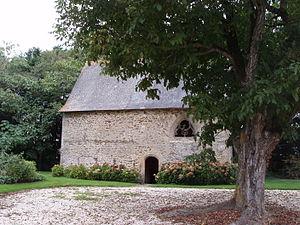
Chapelle du Pinel à Argentré-du-Plessis (Ille-et-Vilaine, France).
La chapelle Sainte-Eudoxie ou chapelle du Pinel est un lieu de culte situé au Pinel, lieu-dit de la commune d'Argentré-du-Plessis, dans le département d’Ille-et-Vilaine et la région Bretagne.